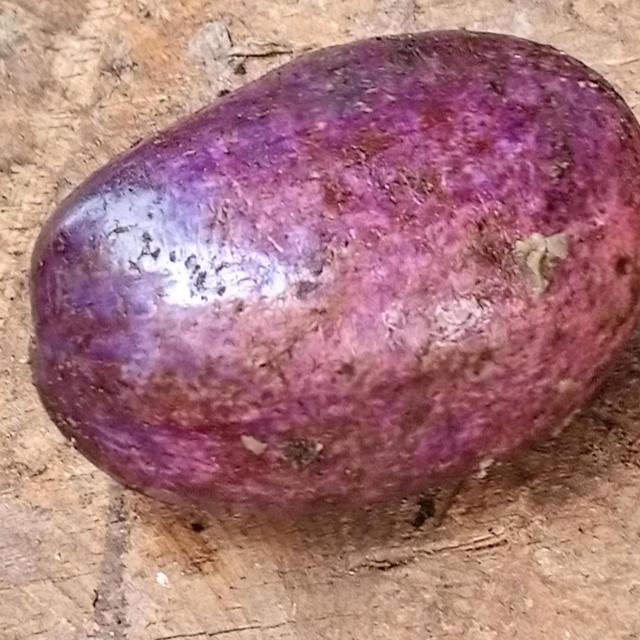
Plum grade: unripe